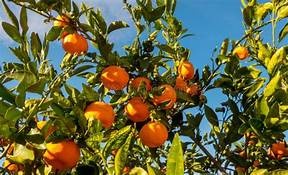
Label: mandarine